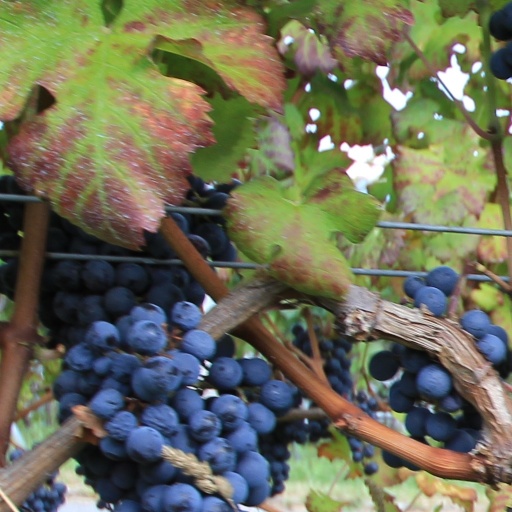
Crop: grape